Mineral industry of Colombia

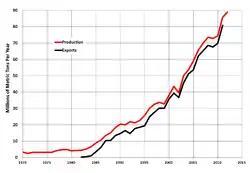
Coal production (red) and exports (black), "1970-2012"

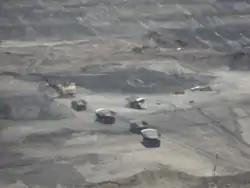
Cerrejón coal mine

Colombia's coal output has increased consistently from 4 million tons in 1981 to 65.6 million tons in 2006, when it contributed 1.4 percent of the world's coal production. In 2006 Colombia accounted for 81 percent of the total coal production in Central and South America. Furthermore, 94 percent of Colombia's coal is of very good quality and is classified as hard, with high heat-generating capacity. Coal has been Colombia's second-largest export since 2001.